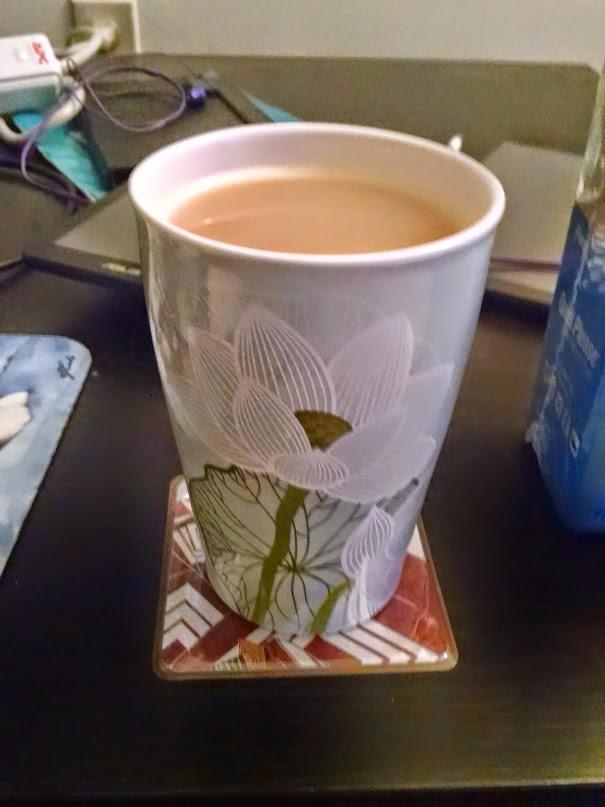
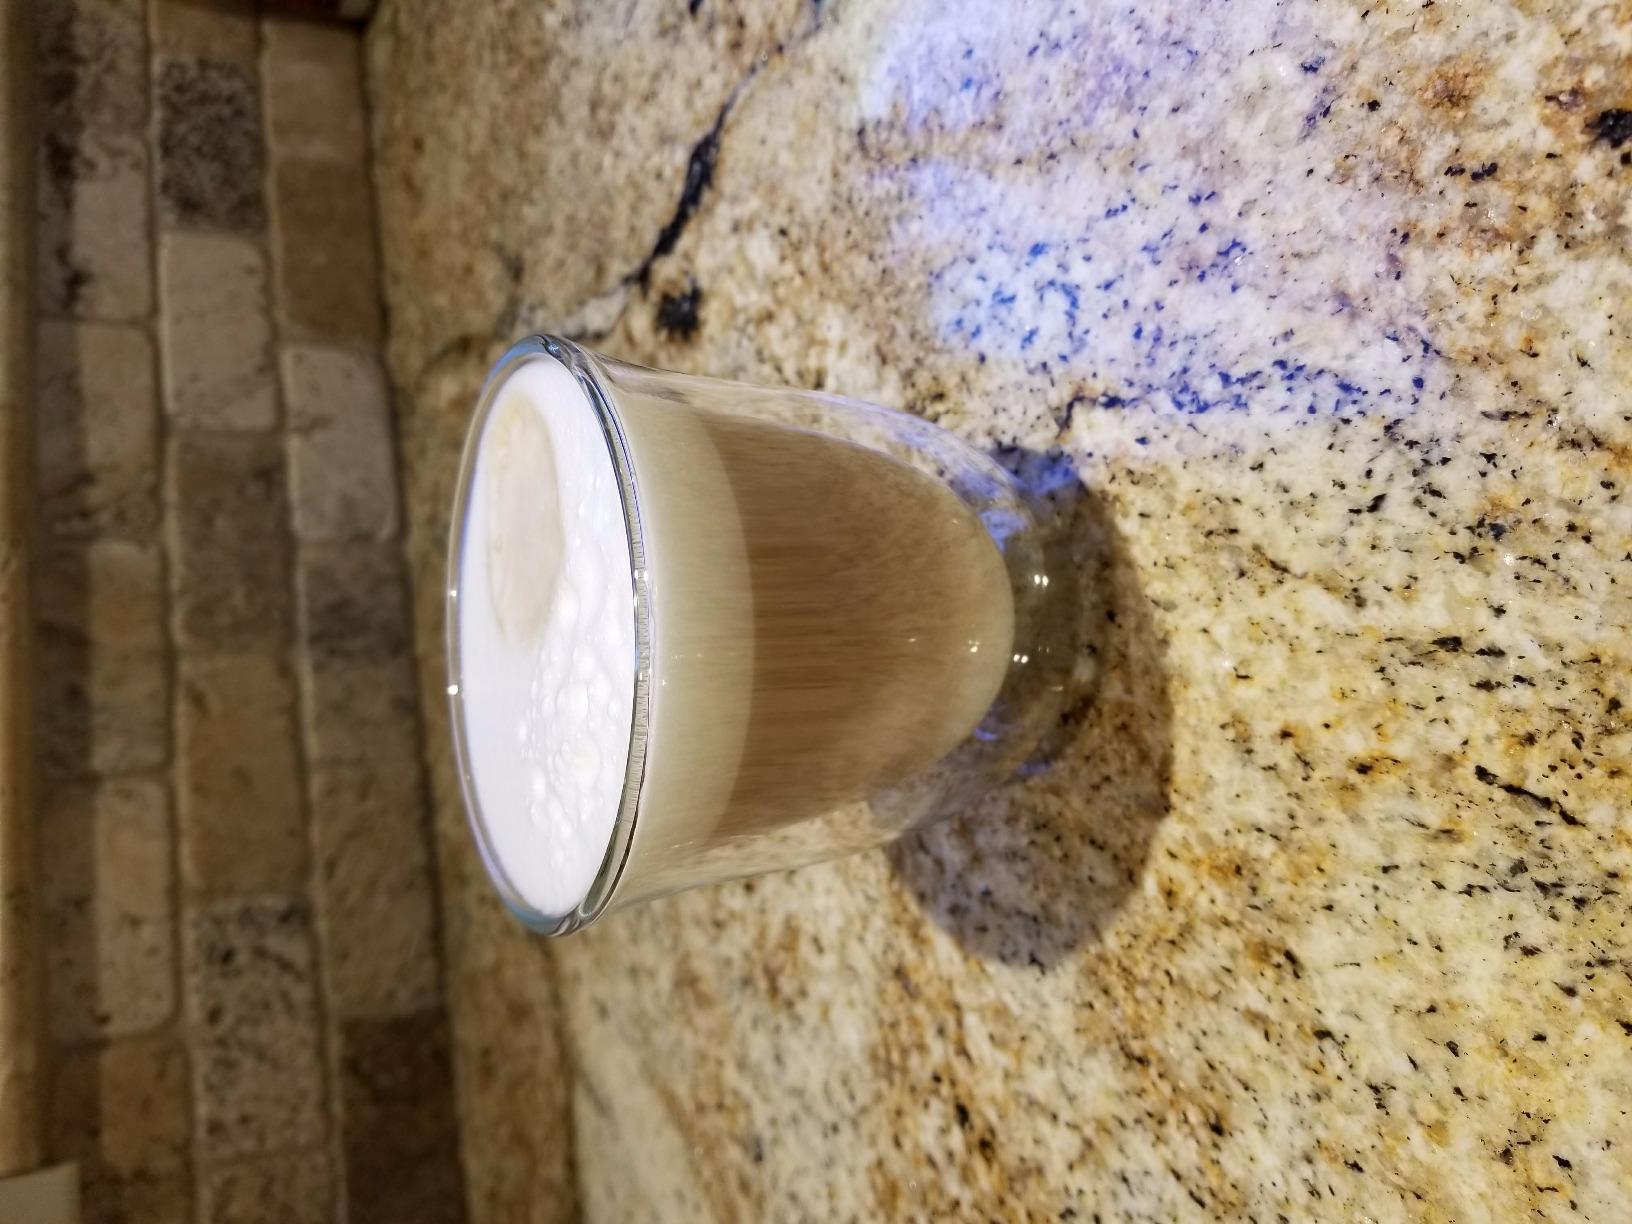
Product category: items_mug
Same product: no